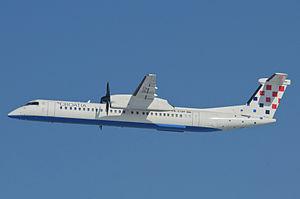
Croatia Airlines est une compagnie aérienne croate.